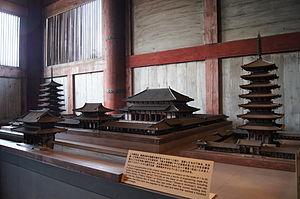
Maquette du temple original du Todai-ji tel qu'il devait apparaître au 8e siècle, notamment les deux pagodes, le bâtiment principal et le cloître intérieur. Maquette réalisée sous la supervision de Shun'uchi Amanuma vers 1912-1926.
Le Tōdai-ji, de son nom complet Kegon-shū daihonzan Tōdai-ji, est un temple bouddhique situé à Nara au Japon. Il est le centre des écoles Kegon et Ritsu, mais toutes les branches du bouddhisme japonais y sont étudiées et le site comprend de nombreux temples et sanctuaires annexes. Dans l’enceinte se trouve la plus grande construction en bois au monde, le Daibutsu-den, qui abrite une statue colossale en bronze du bouddha Vairocana appelée Daibutsu, c'est-à-dire « Grand Bouddha ». Le bâtiment, d’une largeur de huit travées de piliers, est un tiers plus petit que le temple originel qui en comprenait douze.